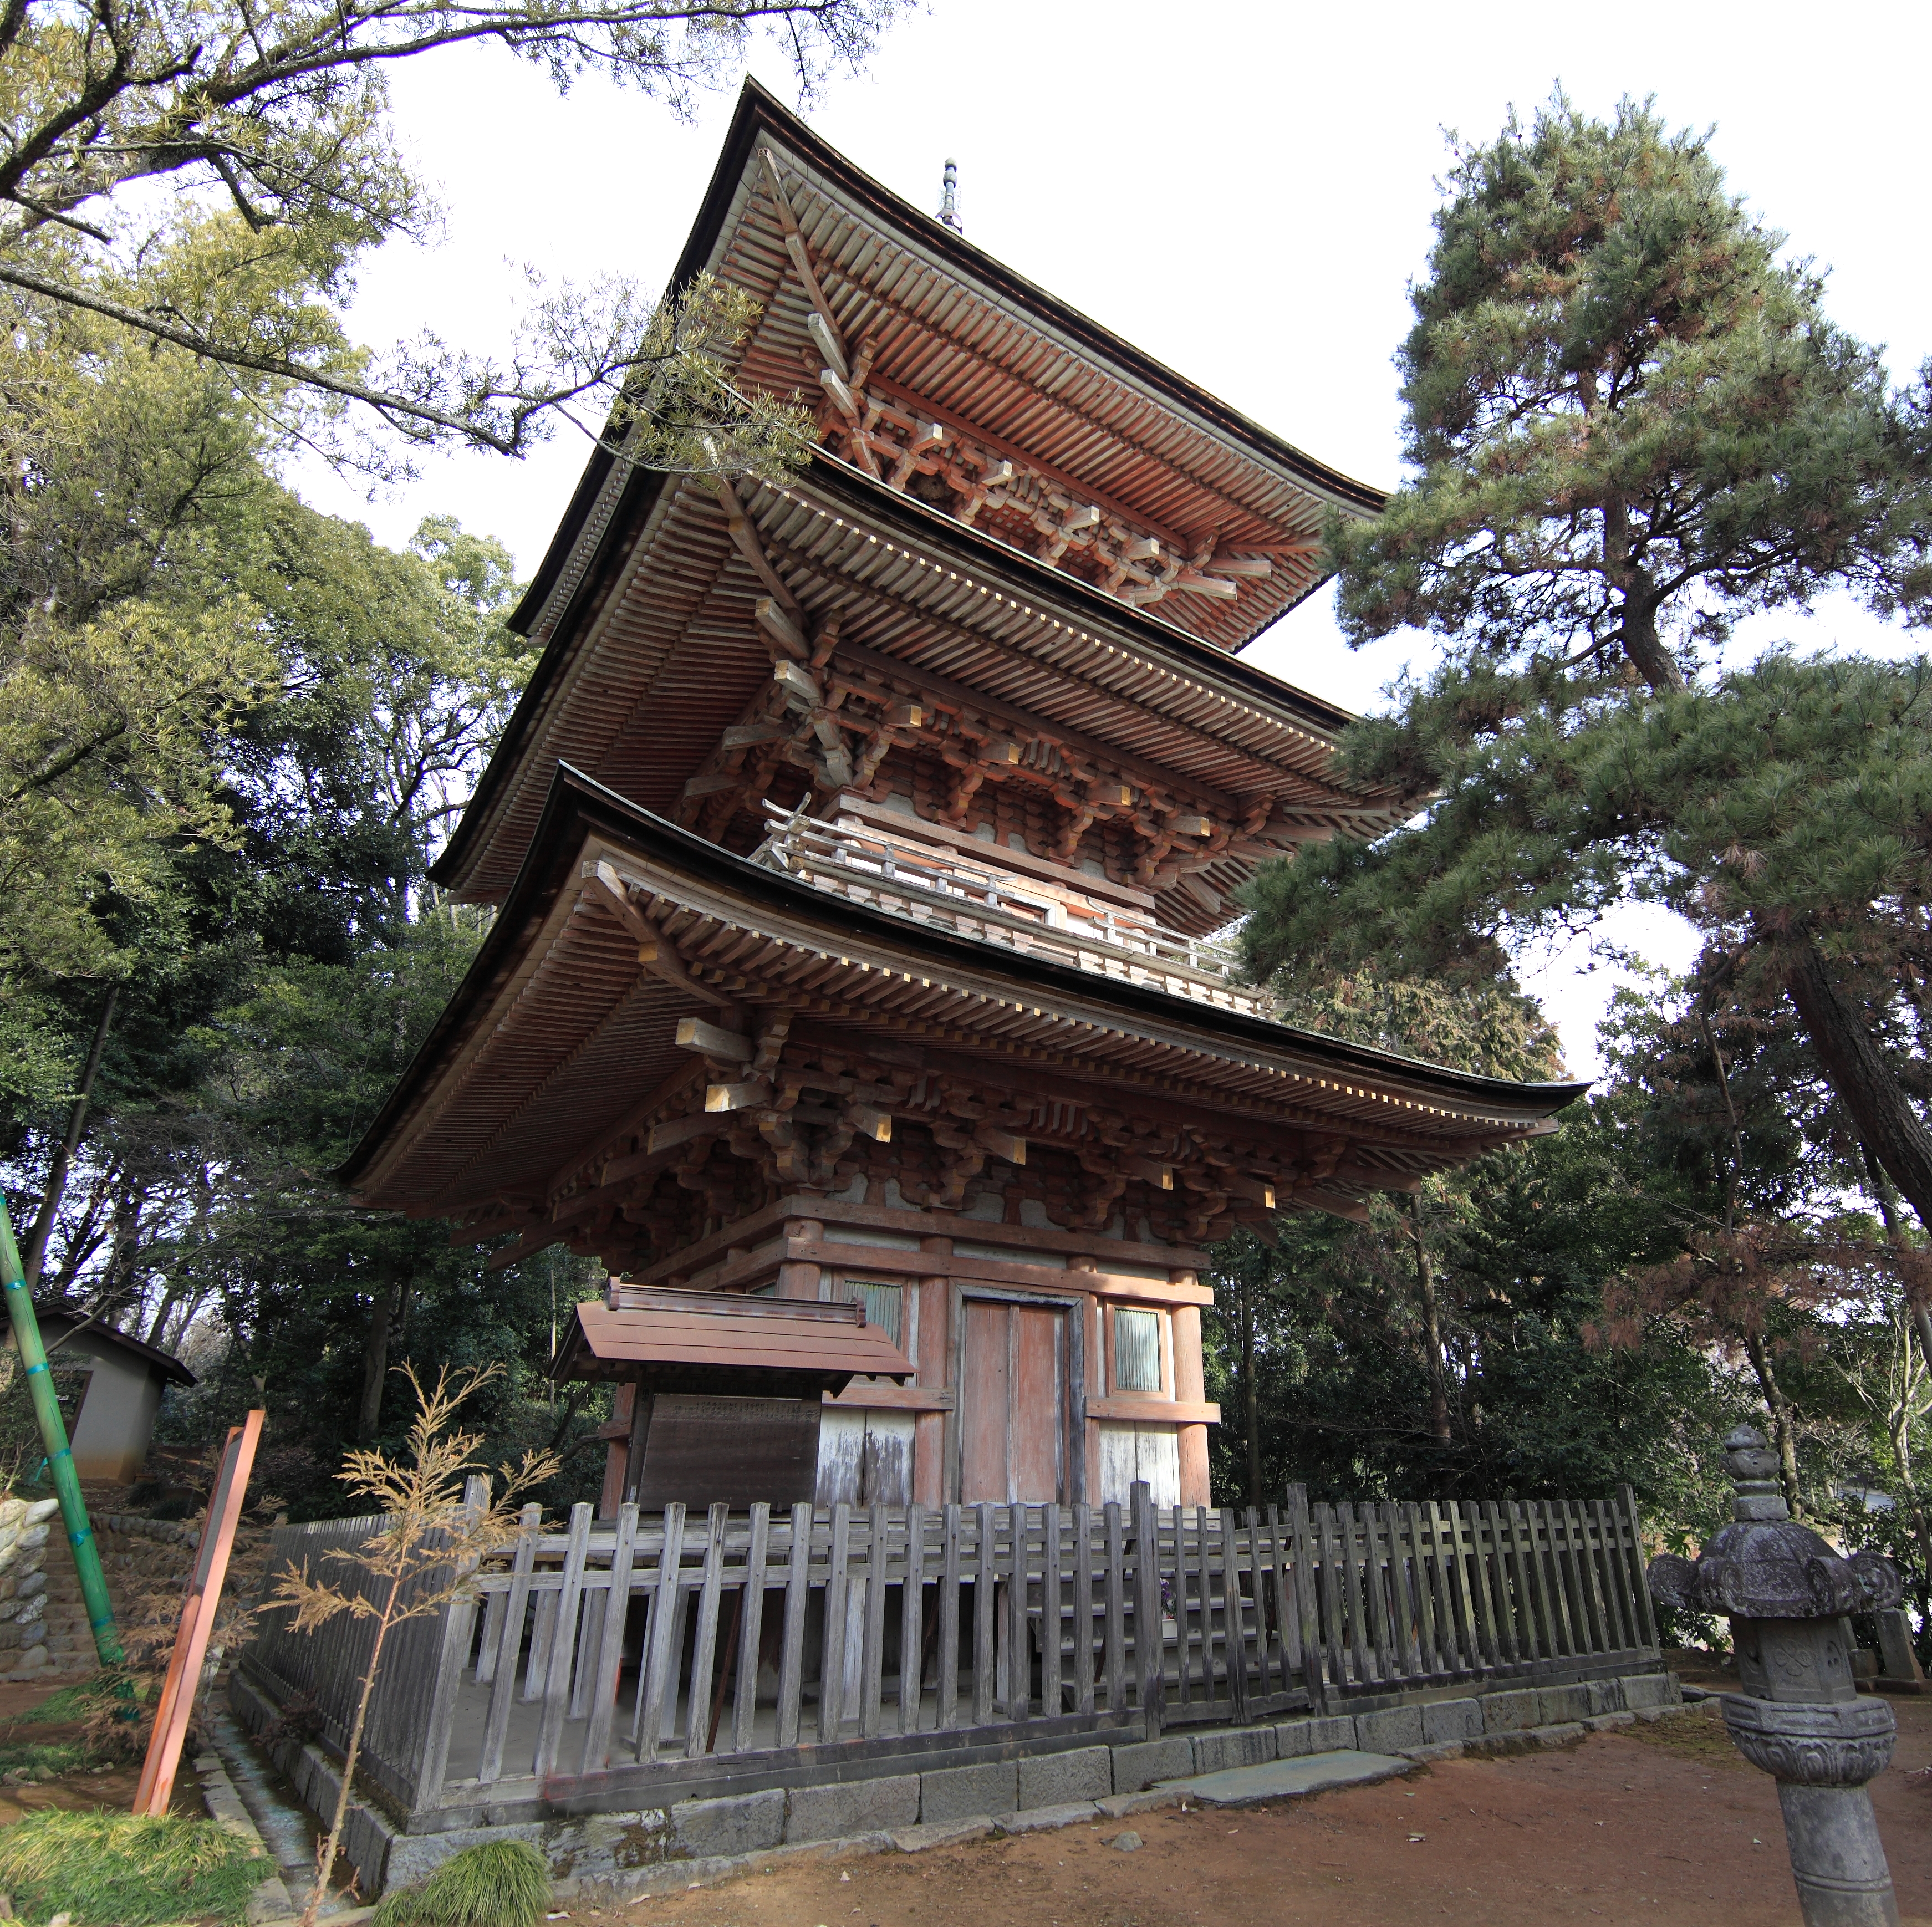
building, high, tower, place of worship, temple, shrine, 5d, hires, chinese architecture, markii, hi, res, resolution, pagoda, saitama, hikigun, anrakuji, yoshimi, threestoried, wat, historic site, shinto shrine